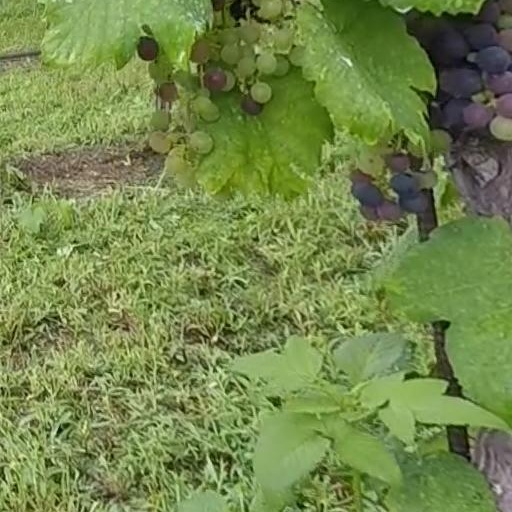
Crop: grape